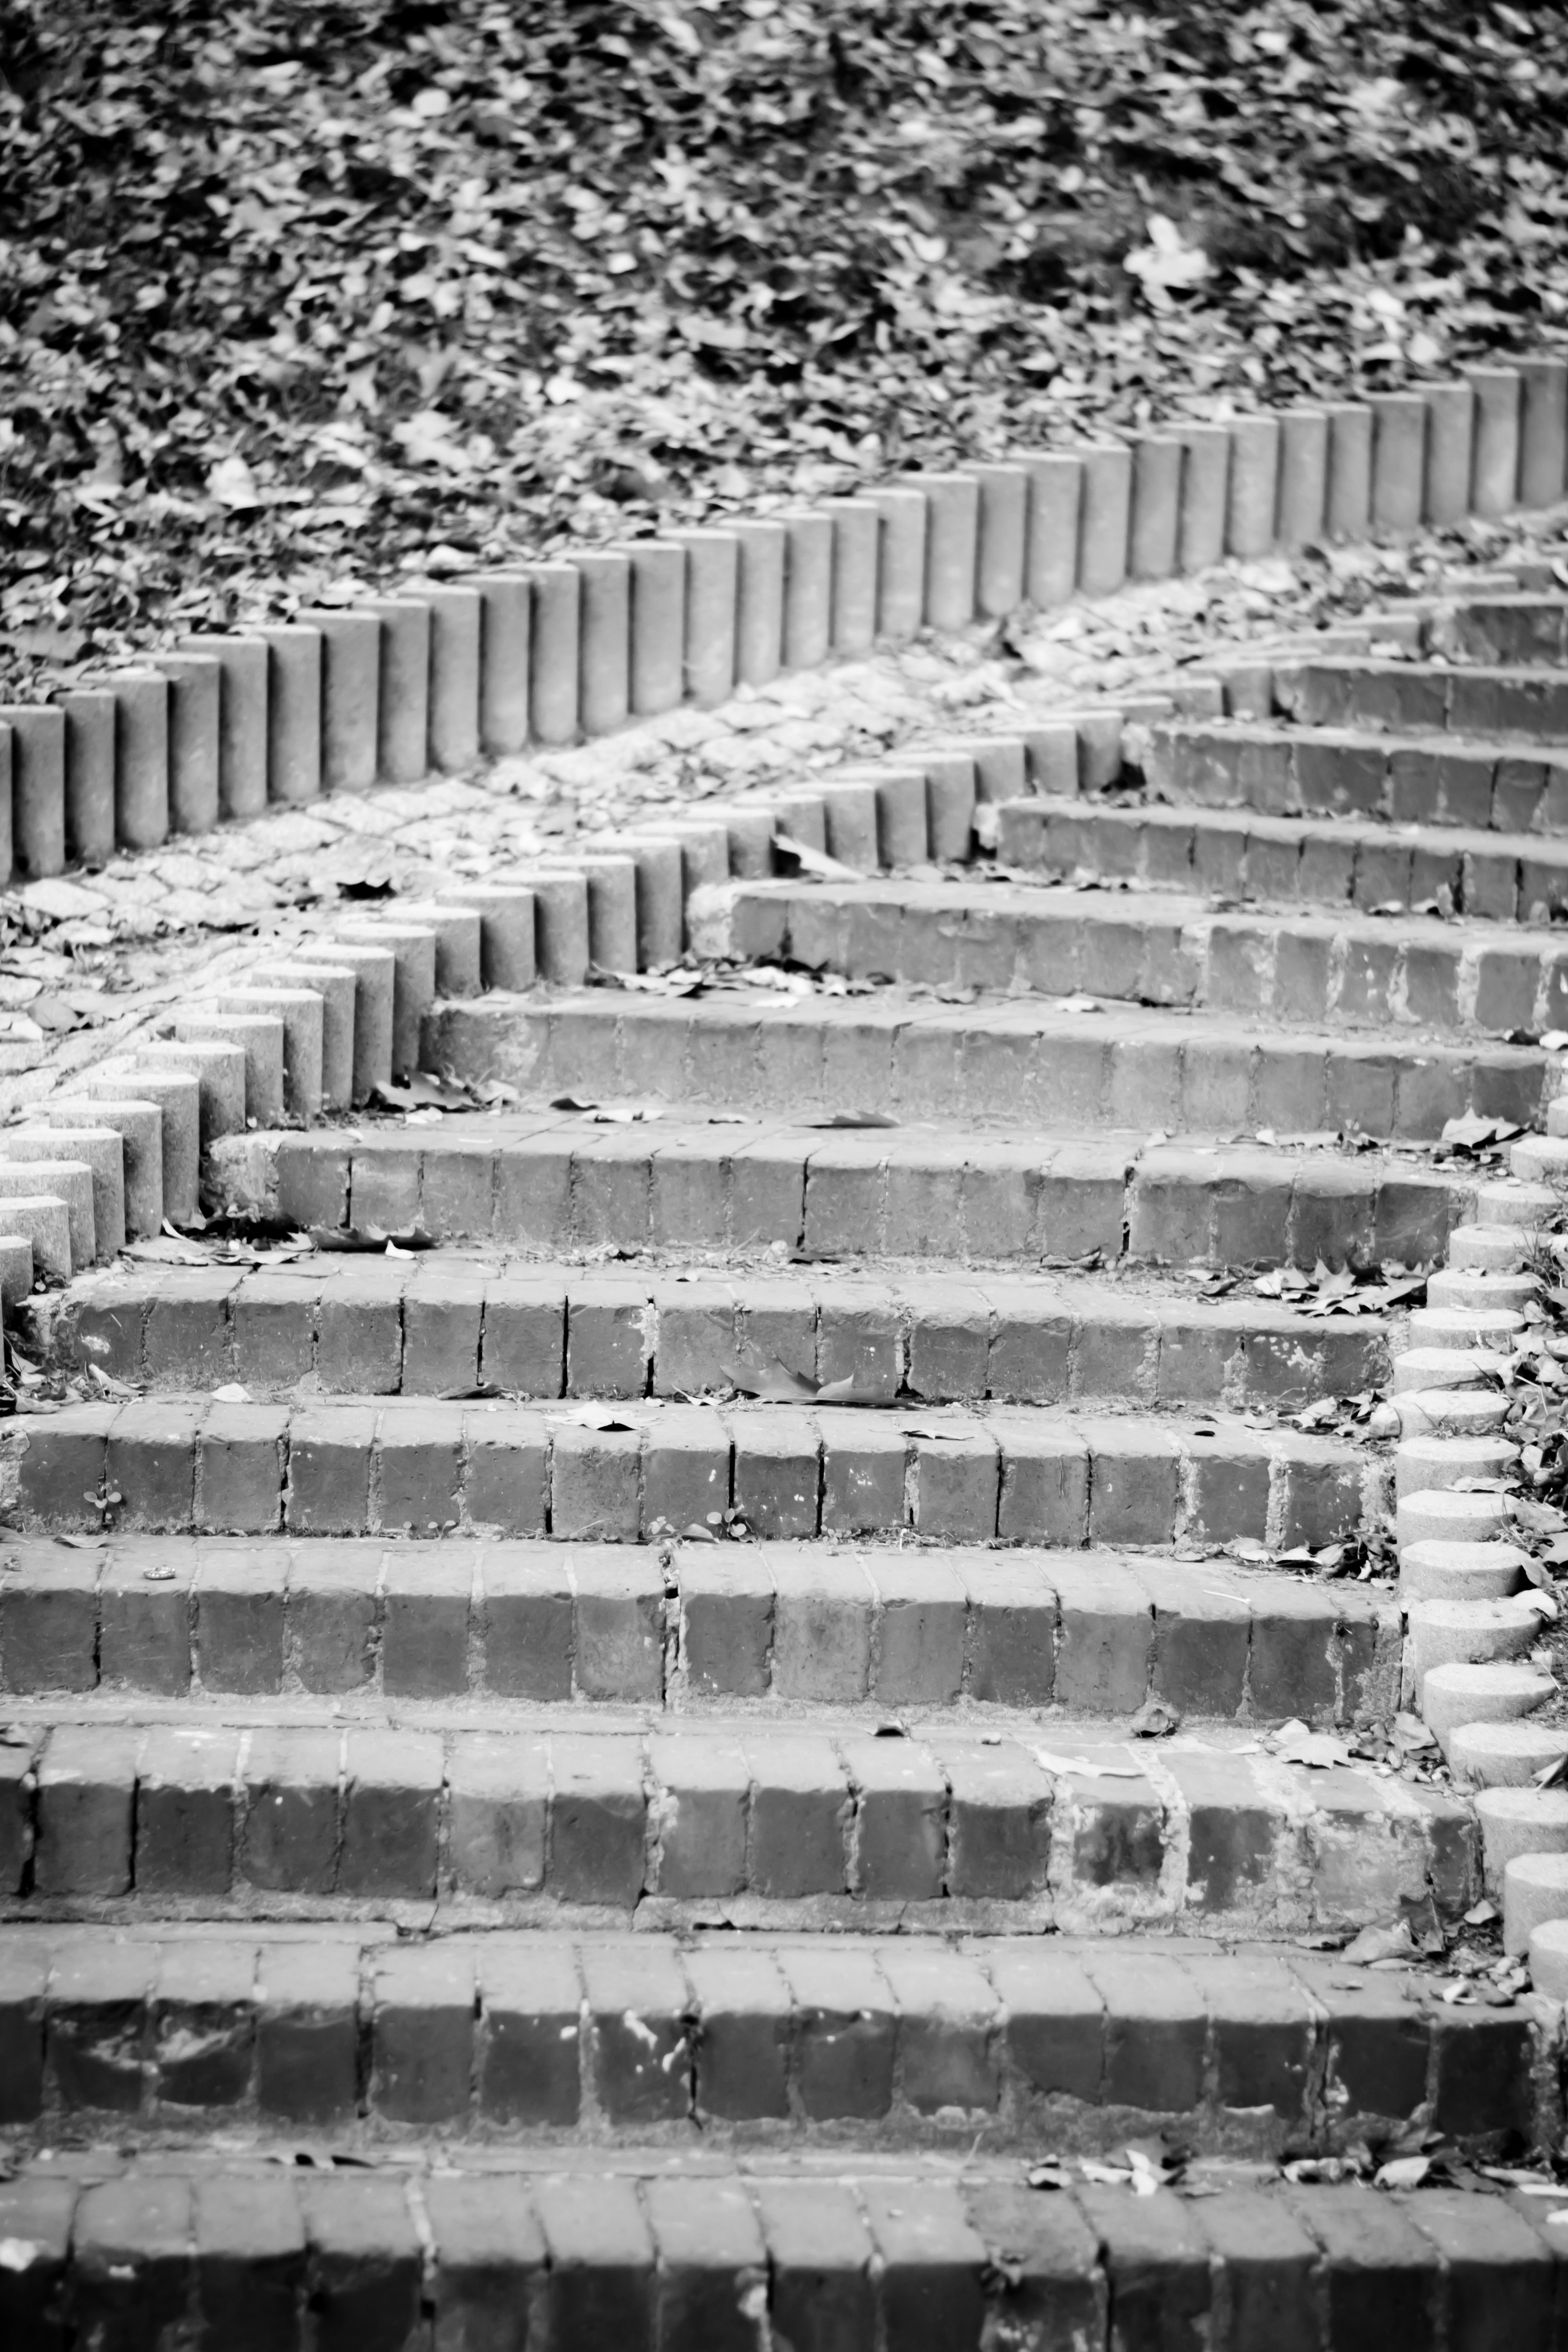
black and white, architecture, structure, wood, white, street, wall, line, column, autumn, monochrome, brick, stadium, temple, stairs, loneliness, symmetry, shape, warsaw, urban area, monochrome photography, ancient history, cialis